Cucumber Quest

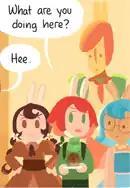
Clockwise from top: Carrot, Nautilus, Cucumber, Almond.

Sporting a "bright, candy-colored look" and featuring "adorably rendered" bunny people dressed in the style of food, "Cucumber Quest" tells the story of Cucumber, a young boy that simply wants to go to "magic school," but is forced into heroism as the magical land is in danger and his father is captured. Together with his more heroically-inclined sister Almond, the cowardly Sir Carrot and the energetic Princess Nautilus, Cucumber travels the fantasy world to collect signatures of the princesses of each of the six kingdoms of Dreamside, meeting various eccentric characters on the way.